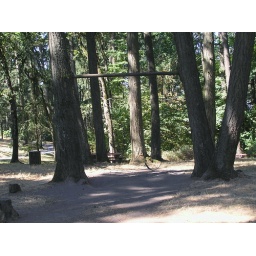
Old swing with pole mounted in tree at Hendricks' Park